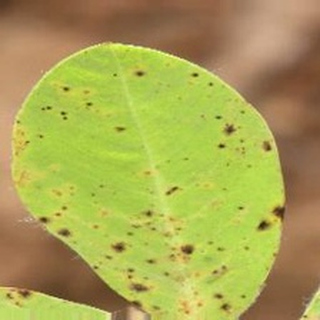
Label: groundnut_late_leaf_spot